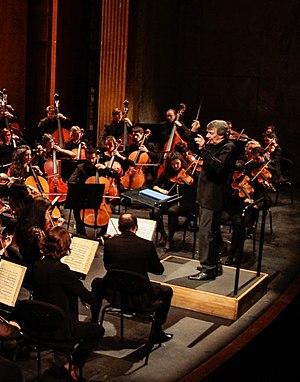
Michel Plasson dirigeant l'Orchestre Lamoureux lors du concert ""Centenaire Debussy"" le 25 mars 2018 au Théâtre des Champs-Elysées."
L’Orchestre Lamoureux est un orchestre symphonique français, en résidence à la Mairie du 4ᵉ arrondissement, à Paris. Il est également orchestre associé au Théâtre des Champs-Élysées.